Islamic music

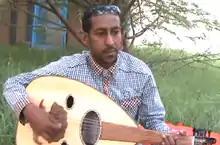
Somali oud player Nuruddin Ali Amaan

Islamic music may refer to religious music, as performed in Islamic public services or private devotions, or more generally to musical traditions of the Muslim world. The heartland of Islam is the Middle East, North Africa, the Horn of Africa, Balkans, and West Africa,